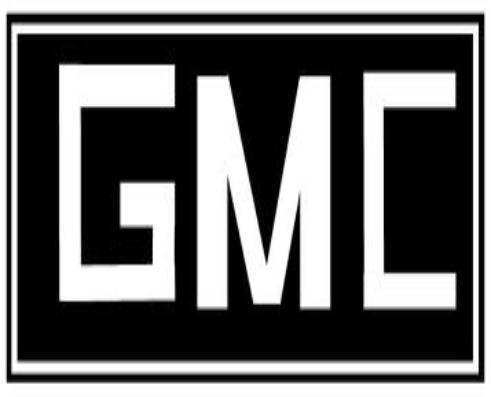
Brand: GMC
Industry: Transportation